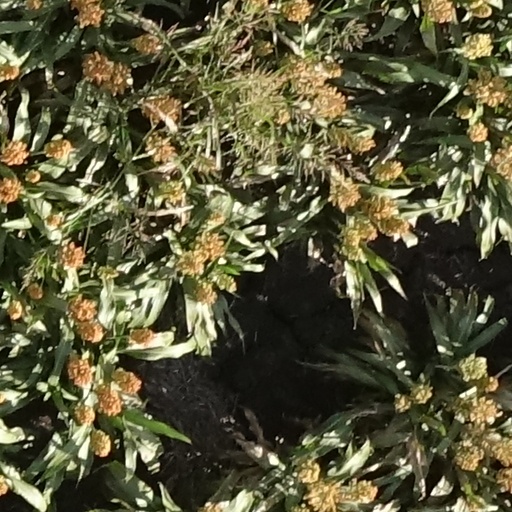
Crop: sorghum